Edward Bernard Raczyński

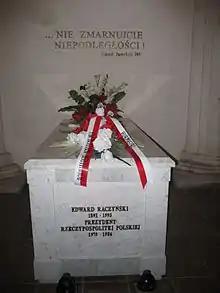
Sarcophagus of President Edward Raczyński in Rogalin

In March 1979, Raczyński became president in exile, after being previously chosen by the outgoing President Stanisław Ostrowski. In turn, he chose as his successor Prime Minister Kazimierz Sabbat.